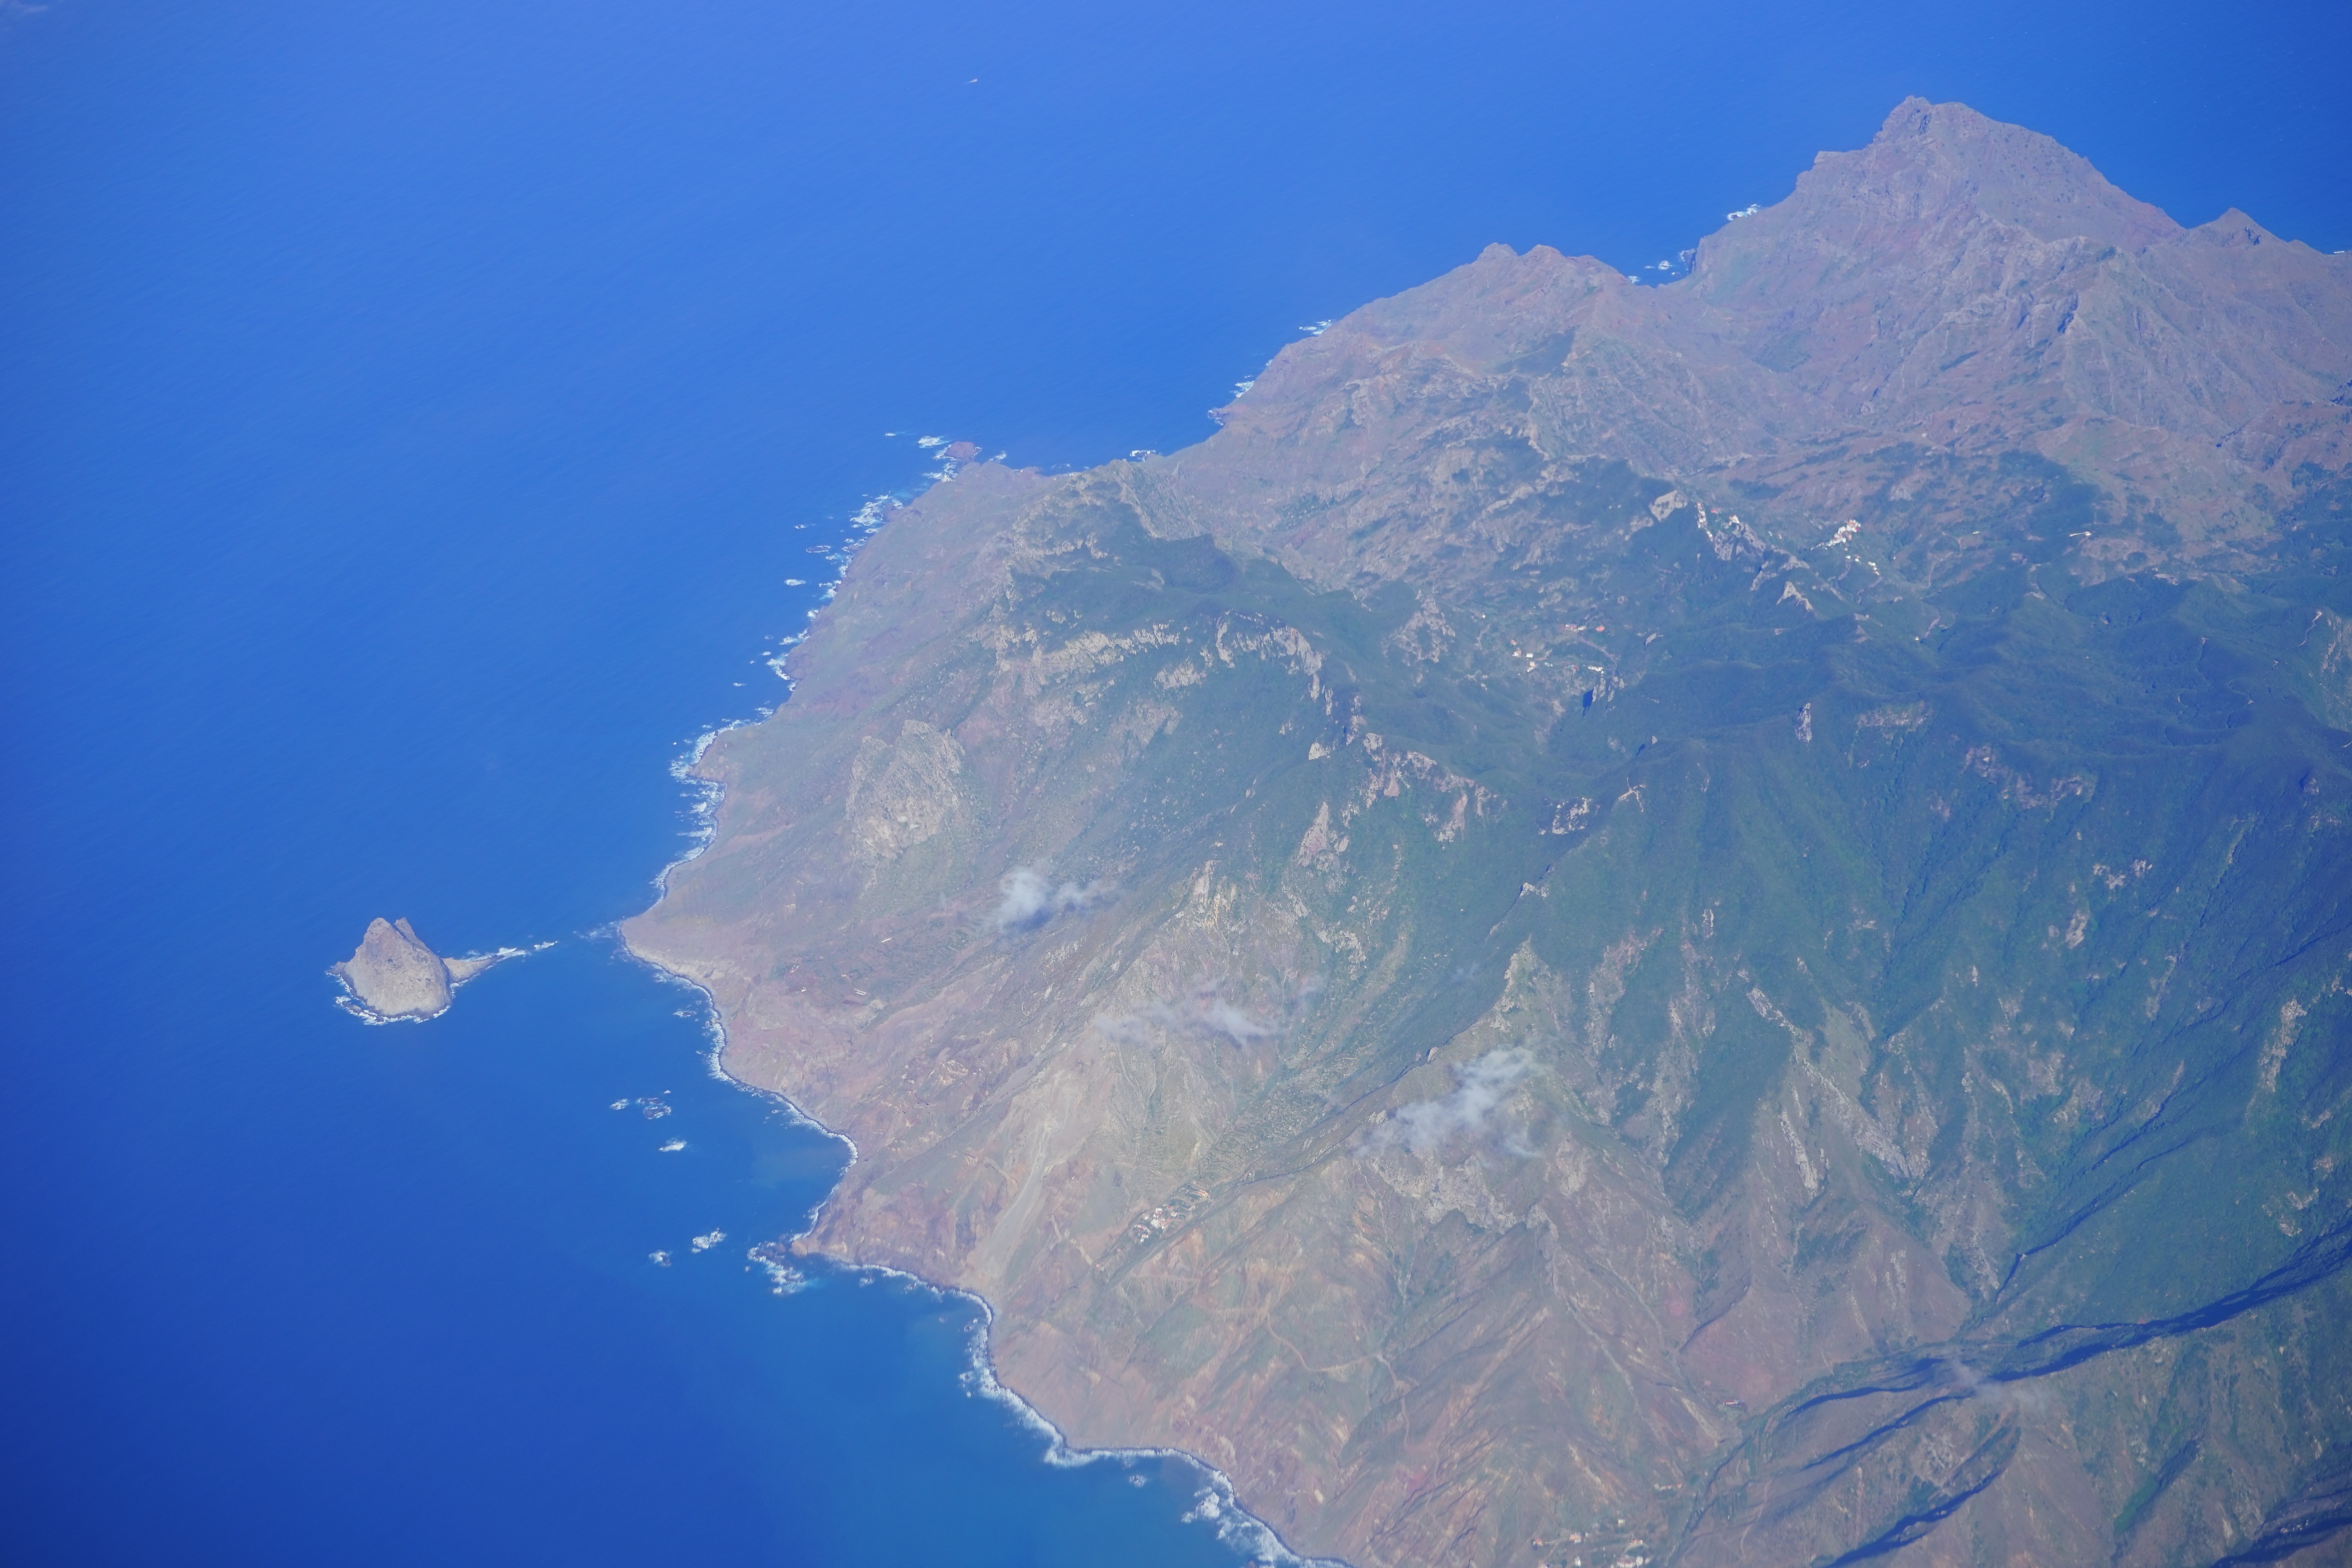
sea, coast, ocean, mountain, sky, mountain range, fly, reflection, island, blue, terrain, aerial view, mountains, tenerife, canary islands, landform, anaga mountains, geographical feature, atmospheric phenomenon, atmosphere of earth, geological phenomenon, roques de anaga, roque de tierra, roque de dentro, mountain east coast north